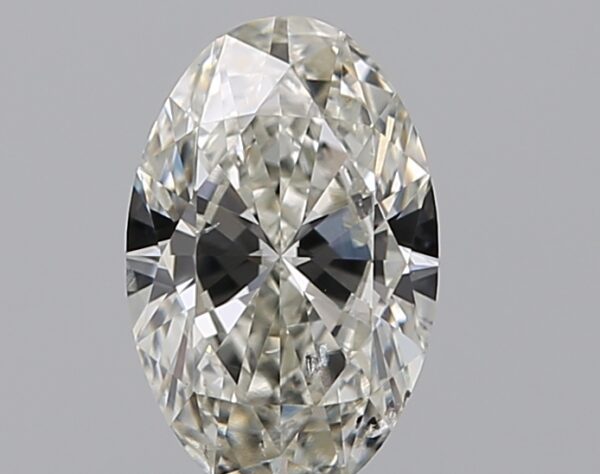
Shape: oval
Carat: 0.7
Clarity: SI2
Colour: J
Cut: EX
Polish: EX
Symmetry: VG
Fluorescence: N
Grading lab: GIA
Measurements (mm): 7.54 x 4.85 x 2.93